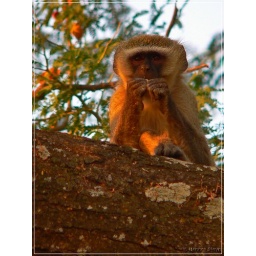
He eventually won the battle. He even dropped the bottle from high up in the tree